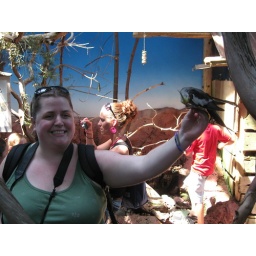
Kim in the bird house 2